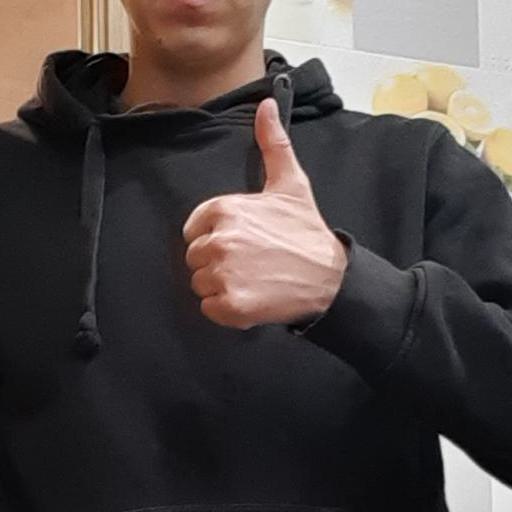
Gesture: like